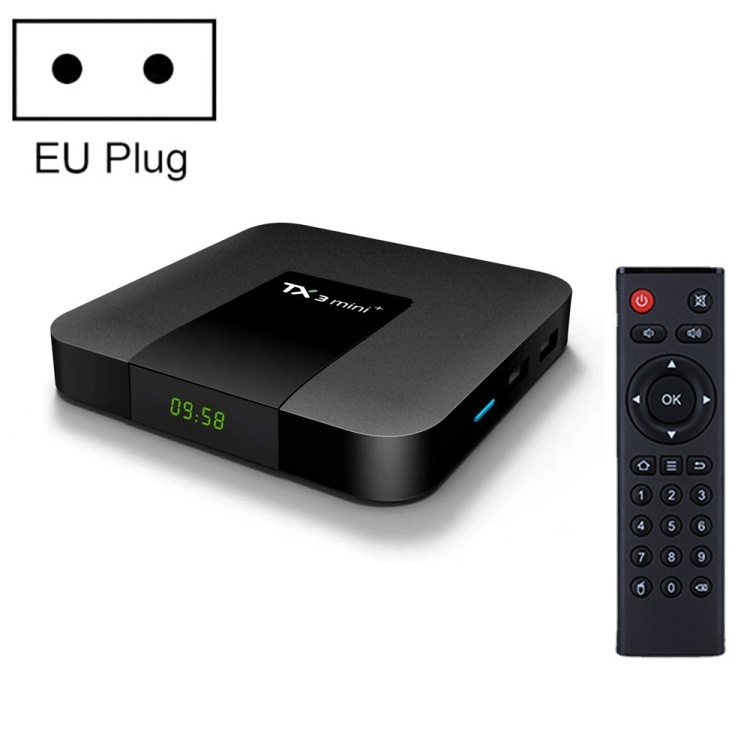
TX3 mini+ Android 11.0 Smart TV Box, Amlogic S905W2 Quad Core, Memory:4GB+32GB, 2.4GHz / 5GHz WiFi(EU Plug)
Brand: Maverick Sales
1. CPU: Amlogic S905W2 Quad Core, ARM Cortex-A35 2. GPU: ARM Mali-G31 MP2 3. RAM: DDR3 4GB 4. ROM: 32GB 5. Operation System: Android 11 6. LAN : RJ45 Ethernet port 7. WiFi: Built-in WiFi, 802.1.1b/g/n 2.4G 5G WiFi 8. Video decoder: H.265 MPEG1/2/4,H.264 4K 30fps decoding 9. Support for KODI 17.6, S/PDIF, HDMI 2.0b Specifications Hardware 1. CPU: Amlogic S905W2 Quad Core, ARM Cortex-A35 2. GPU: ARM Mali-G31 MP2 3. RAM: DDR3 4GB 4. ROM: 32GB 5. DC In: DC 5V/2A 6. USB Host: 2 x USB 2.0, support U DISK and USB HDD 7. Card Reader: TF Card reader 8. LAN: RJ45 Ethernet port 9. Wifi: Built-in Wifi, 802.1.1b/g/n 10. AV In: AV(3 in 1) port 11. SPDIF: Coaxial(Optical) 12. Power Indicator: Power On: Blue 13. Product Dimension: 105 x 105 x 15mm Software 1. OS: Android 11 2. For KODI: 17.6 3. Decoder Format: H.265 4K 30fps, MPEG1/2/4, H.264, HD AVC/VC-1,RM/RMVB, Xvid/DivX3/4/5/6, RealVideo8/9/10 4. Video Format: 4K 30fps, H.265, AVI, H.264, VC-1, MPEG-2, MPEG-4, DIVD/DIVX, Real8/9/10, RM,RMVB, PMP, FLV, MP4, M4V, VOB, WMV, 3GP, MKV 5. Music format: MP1, MP2, MP3, WMA, OGG, AAC, M4A, FLAC, APE, AMR, RA, WAV 6. Photo format: JPEG/BMP/GIF/PNG/TIFF 7. DLNA: DLNA files sharing 8. Languages: English/French/German/Spanish/Italian etc. 24 languages 9. Network Functions: Skype chatting, Picasa, Youtube, Flicker, Facebook, Online movies etc.
Category: Electronics > Video > Video Players & Recorders > Streaming & Home Media Players